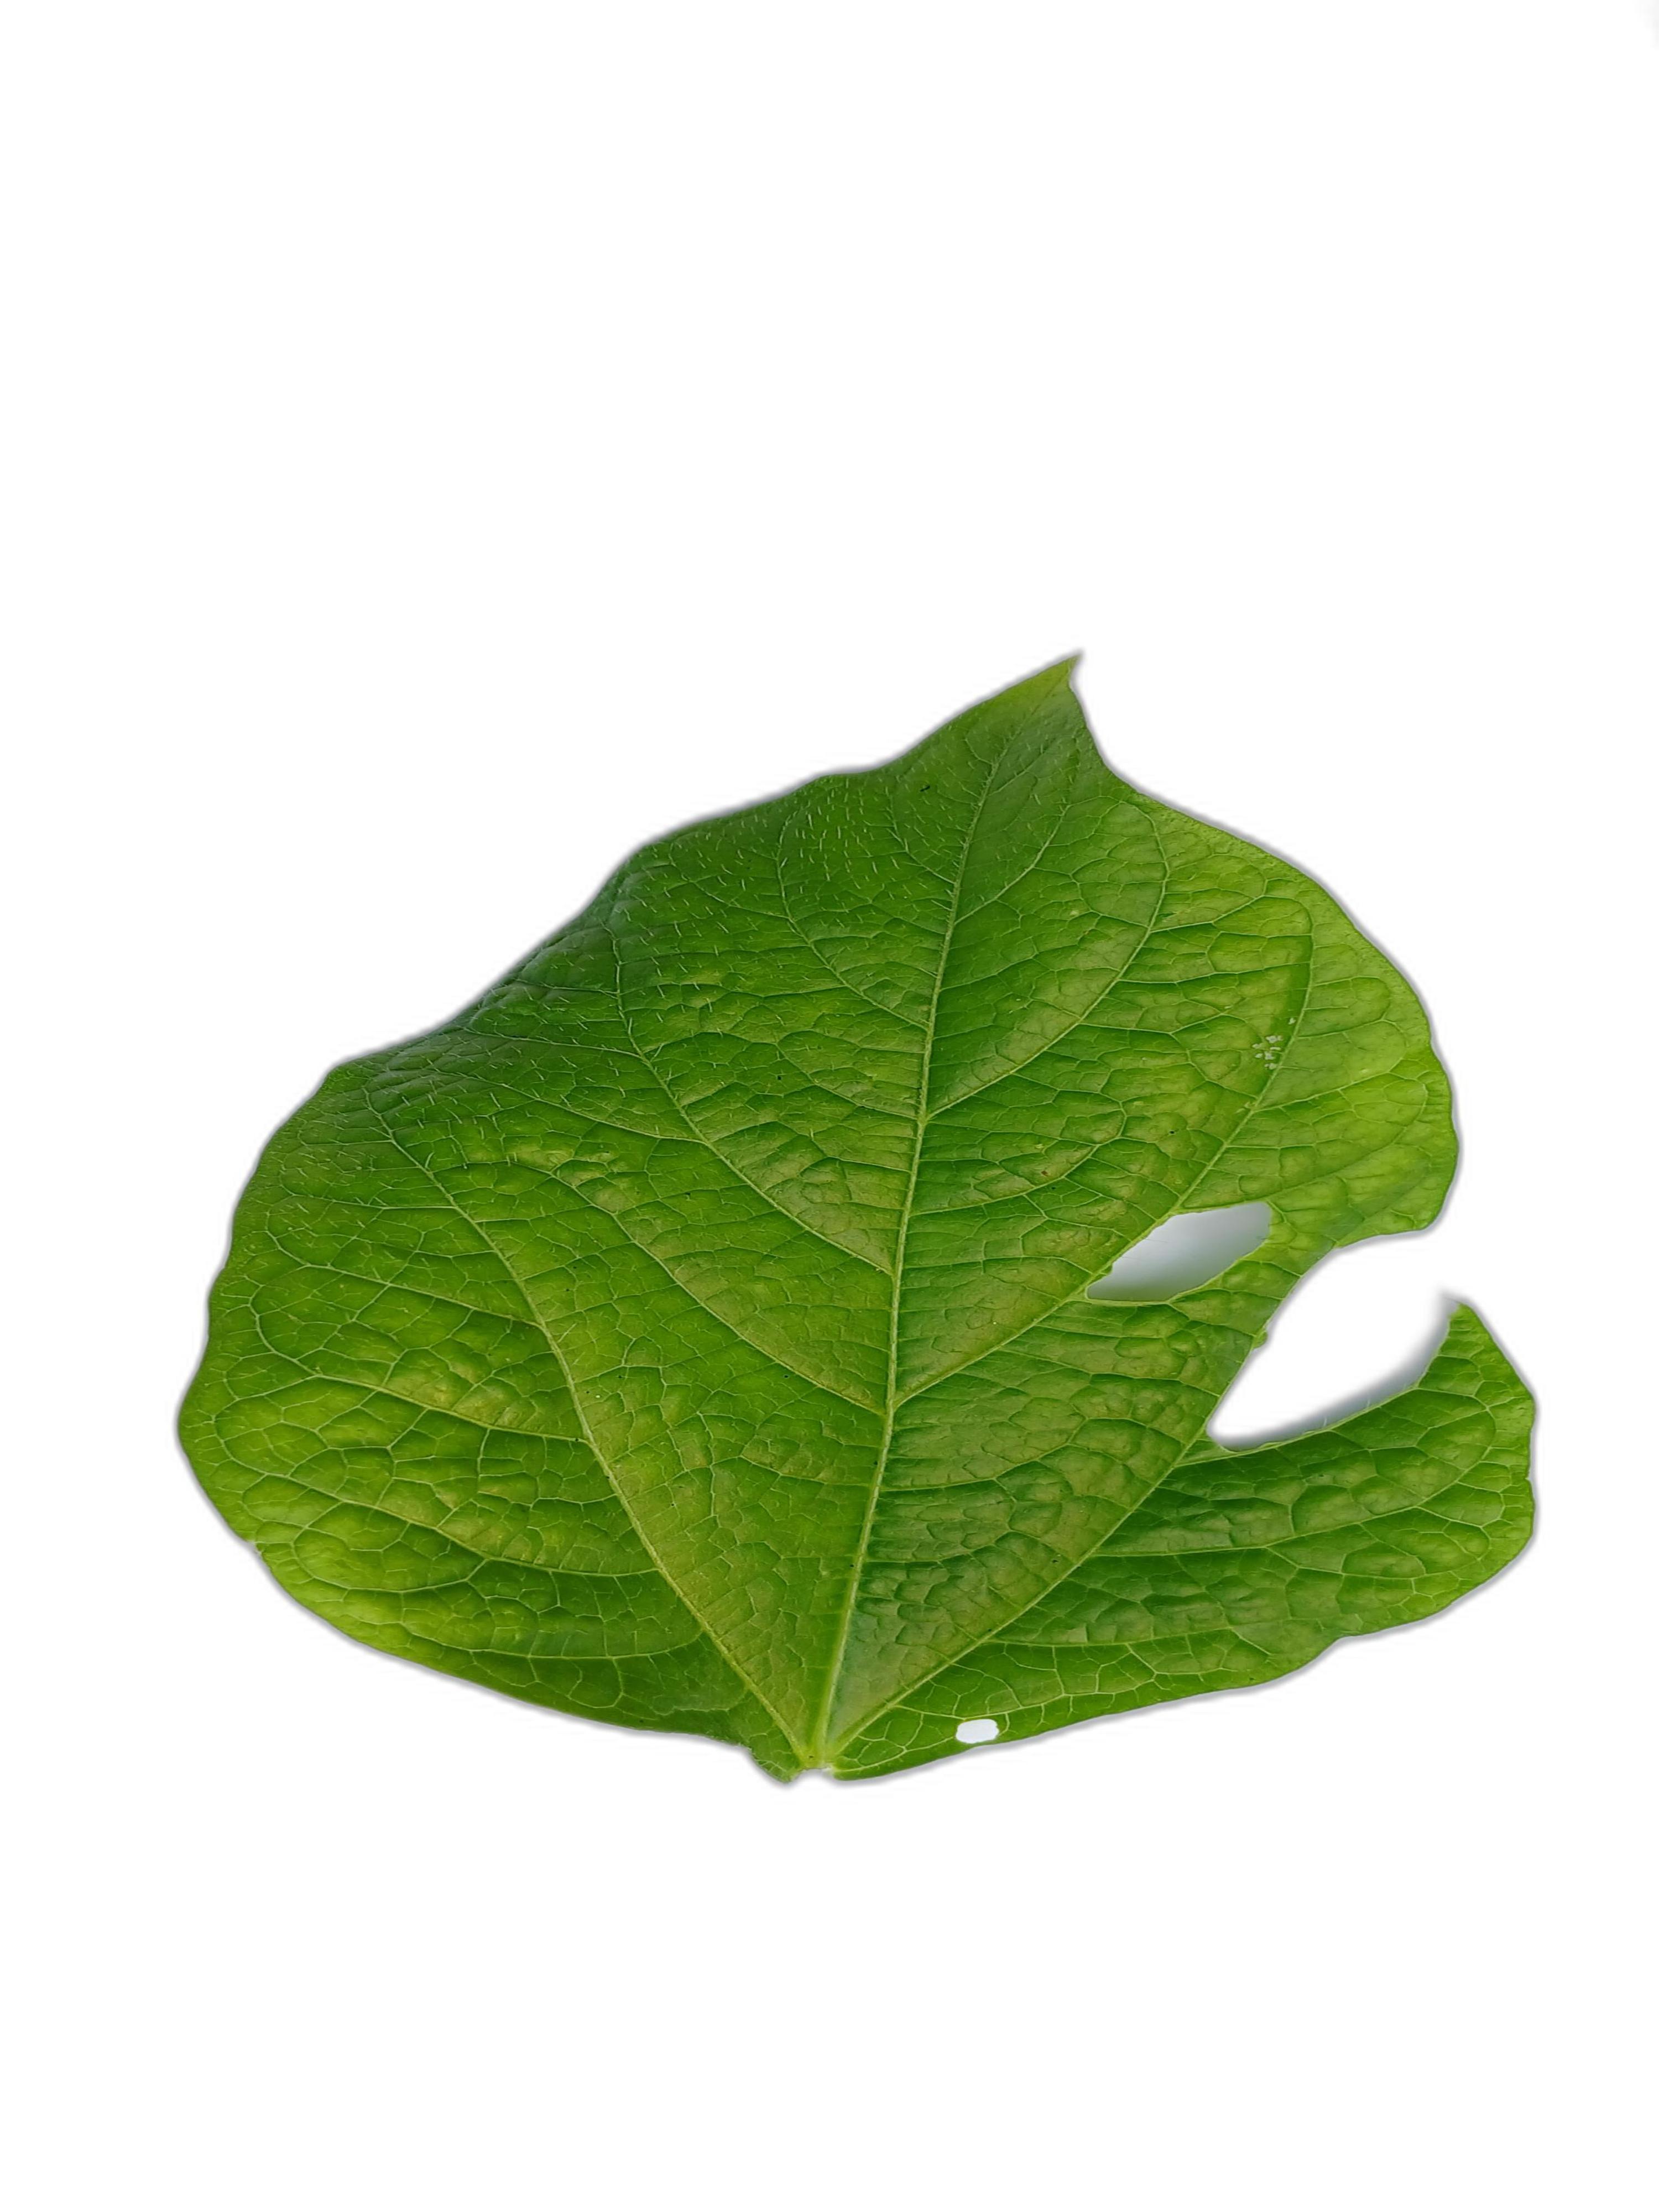
Label: Leaf Crinkle